Neftçi PFK

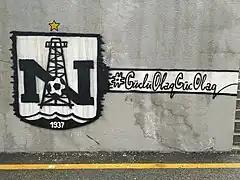
Mural in the Neftçi Arena

In 1937 Baku had already gained a reputation as an oil city. Therefore, those working in the field of "black gold" soon formed a football team on 18 March 1937. But they didn't have to think much about the name. They gave own names to the team. The color of "black gold" also formed the basis of the form. At that time, along with oil, cotton, called "white gold", played no less a role in the glory of the Azerbaijani SSR than oil, so it was decided that the color of cotton should be reflected in the form. Since then, Neftçi, has remained faithful to black-white.